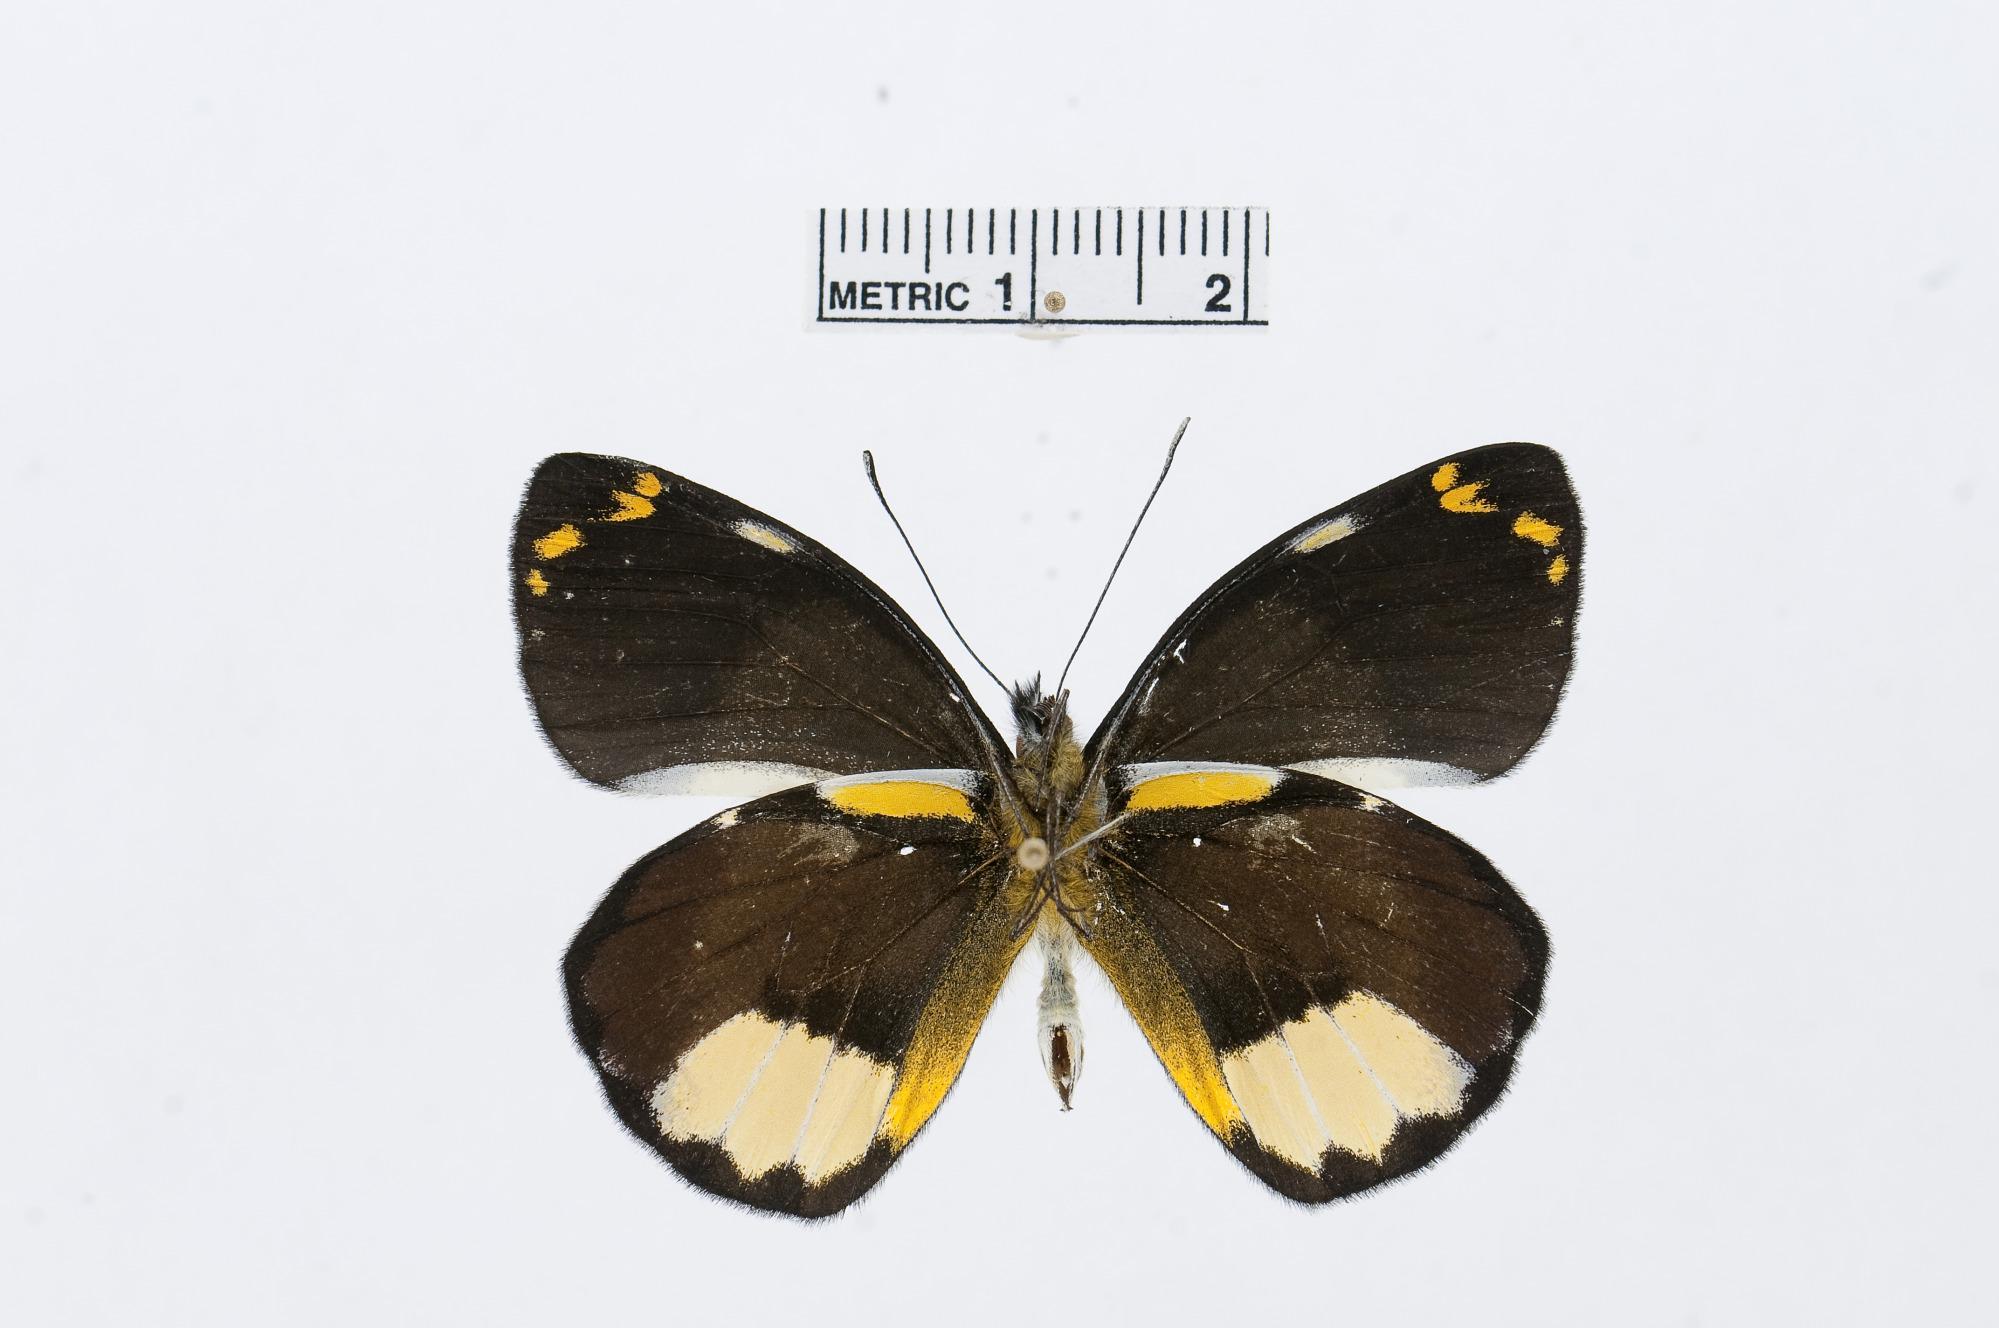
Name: Delias roepkei
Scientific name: Delias roepkei
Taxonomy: Animalia, Arthropoda, Hexapoda, Insecta, Lepidoptera, Pieridae, Pierinae